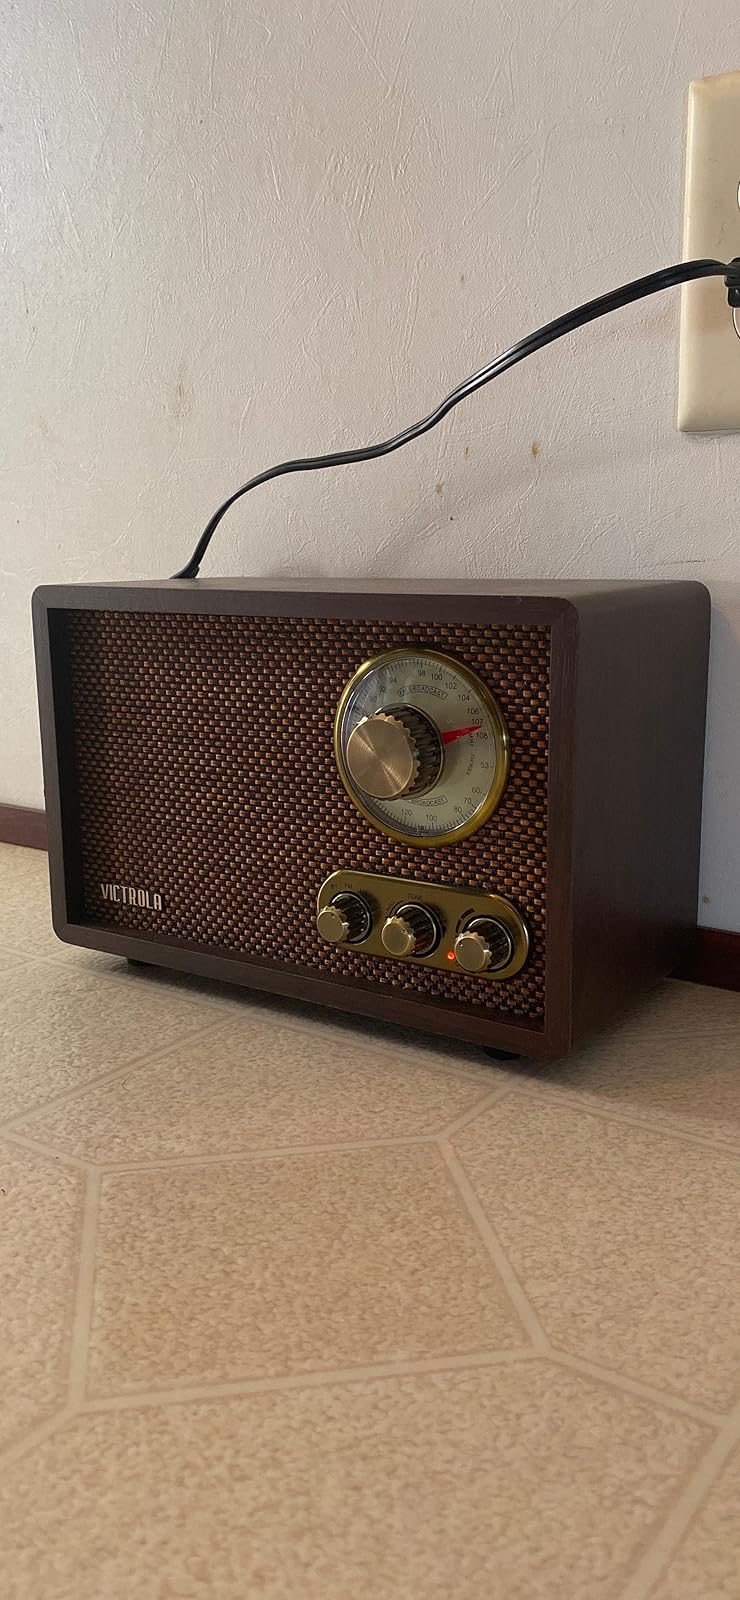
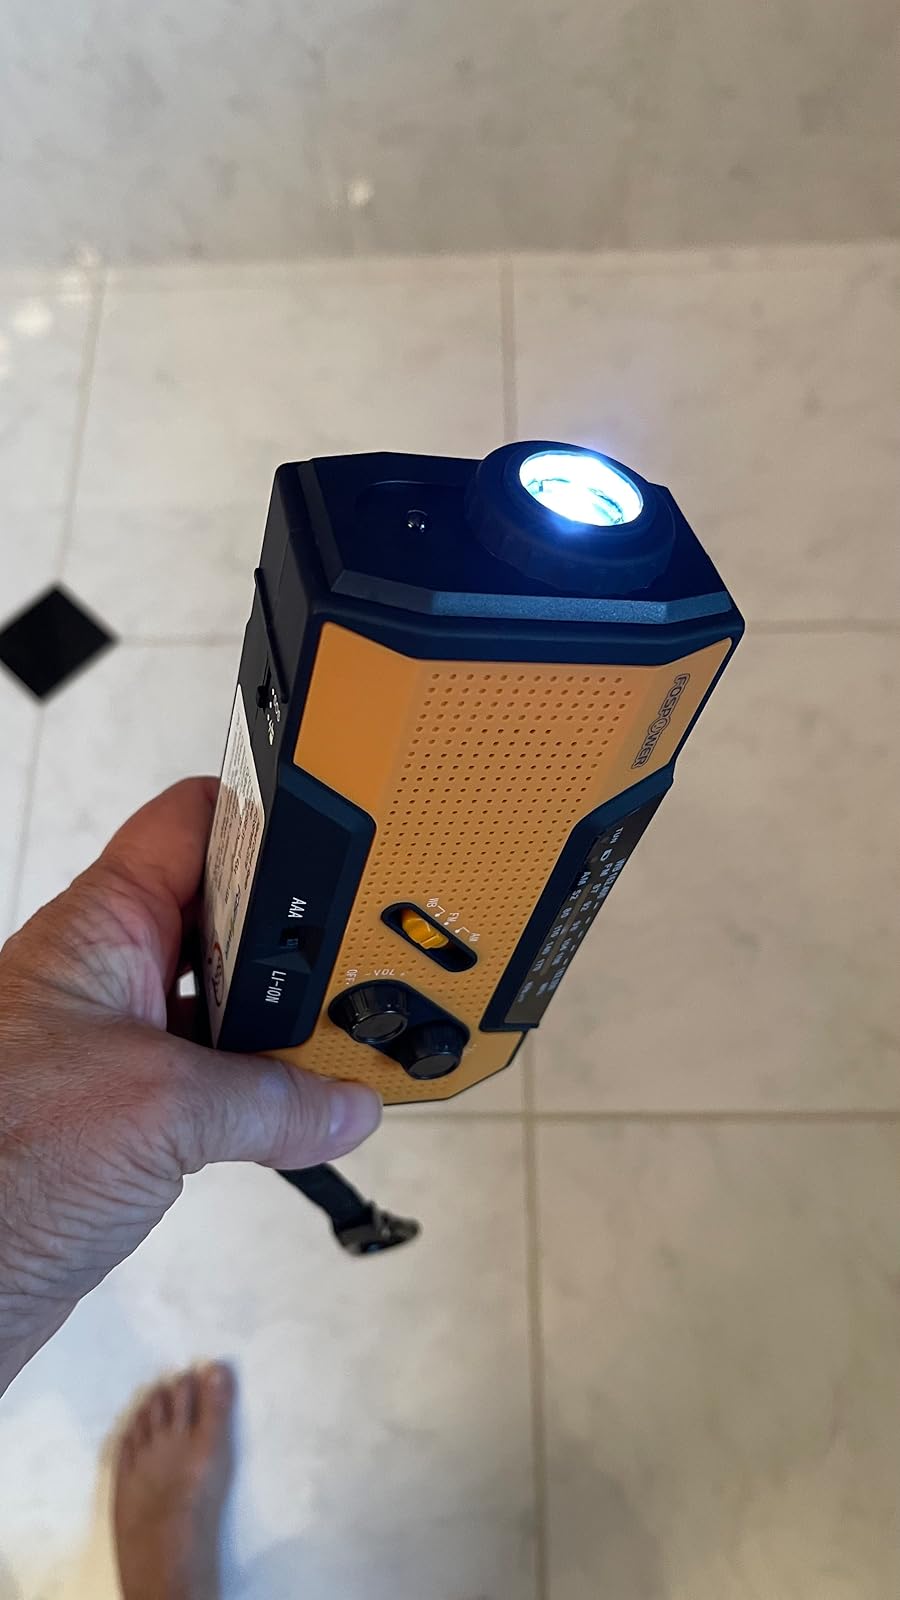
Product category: radio
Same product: no